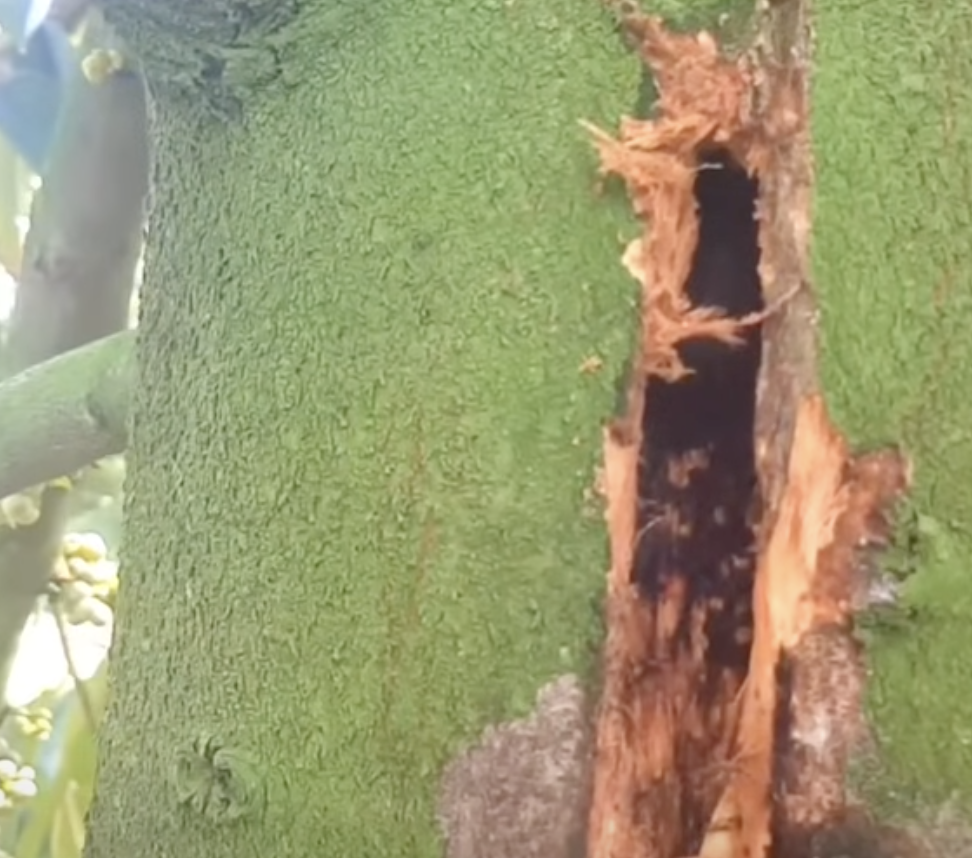
Label: stem_cracking_ gummosis